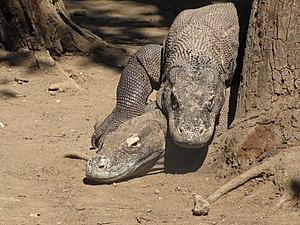
Le système de détermination sexuelle de type ZW/ZZ existe pour les oiseaux et quelques poissons, insectes et autres organismes.
Le Dragon de Komodo ou Varan de Komodo est une espèce de varan qui se rencontre dans les îles de Komodo, Rinca, Florès, Gili Motang et Gili Dasami en Indonésie centrale. Membre de la famille des varanidés, c'est la plus grande espèce vivante de lézard, avec une longueur moyenne de 2 à 3 mètres et une masse d'environ 70 kg. Sa taille inhabituelle est parfois attribuée au gigantisme insulaire car il n'existe pas, dans son habitat naturel, d'autres animaux carnivores pouvant occuper ou partager sa niche écologique, ainsi qu'à ses faibles besoins en énergie. Il est possible que cet animal soit au contraire une forme naine du Mégalania, un varan géant de 8 mètres de long ayant vécu en Australie au moins jusqu'à l'arrivée des premiers aborigènes. En raison de leur taille, ces varans, avec l'aide de bactéries symbiotiques, dominent les écosystèmes dans lesquels ils vivent. Bien que les dragons de Komodo mangent surtout des charognes, ils se nourrissent également d'animaux qu'ils chassent.